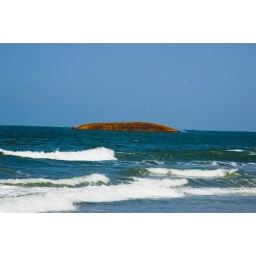
Hull of one of the ships that went down near this beach